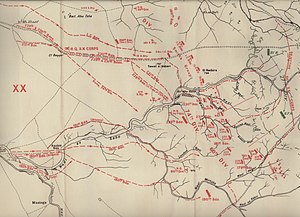
Slaget om Beersheba (1917) / Optakt / Egyptiske ekspeditionsstyrke / Opmarch den 30. og 31. oktober
Infanteriets opmarch
Slaget om Beersheba blev udkæmpet den 31. oktober 1917, da det egyptiske ekspeditionskorps angreb og erobrede den osmanniske garnison i Beersheba, hvilket udgjorde starten på Sydlige Palæstina Offensiven under Felttoget i Sinai og Palæstina i 1. verdenskrig. Efter vellykkede begrænsede angreb om morgenen med infanteri fra 60. og 74. division af 20. korps fra sydvest, indledte den beredne Anzac division en række angreb. Disse angreb mod de stærke forsvarsstillinger, som dominerede den østlige side af Beersheba, resulterede til sidst i at de blev indtaget sidst på eftermiddagen. Kort tid senere gennemførte den beredne australske divisions 4. og 12. lette beredne regiment et kavaleriangreb med bajonetter i hånden, deres eneste våben under beredne angreb, da deres rifler var slænget over ryggen. Mens dele af de to regimenter sad af for at angribe skyttegrave på Tel es Saba, som forsvarede Beersheba, fortsatte resten af den beredne styrke angrebet ind i byen, erobrede den og tog en del af garnisonen til fange mens den var ved at trække sig tilbage.